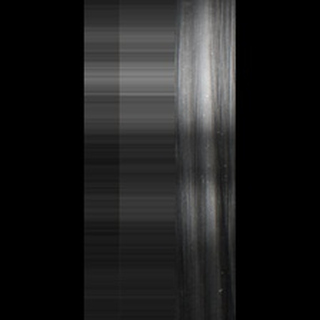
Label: healthy_sugarcane